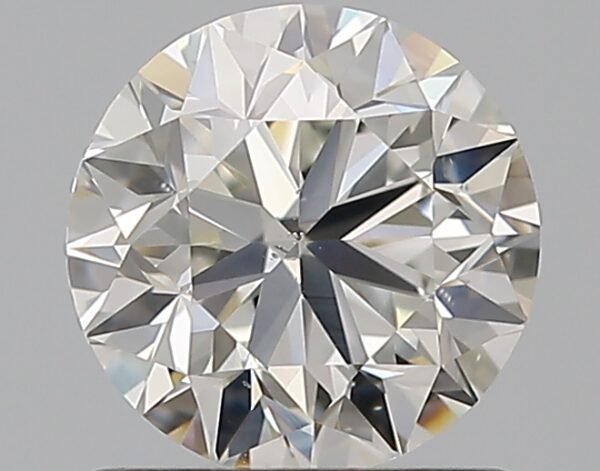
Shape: round
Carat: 1.01
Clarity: VS2
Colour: I
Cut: VG
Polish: EX
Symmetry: EX
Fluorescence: N
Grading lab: GIA
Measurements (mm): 6.22 x 6.26 x 4.03